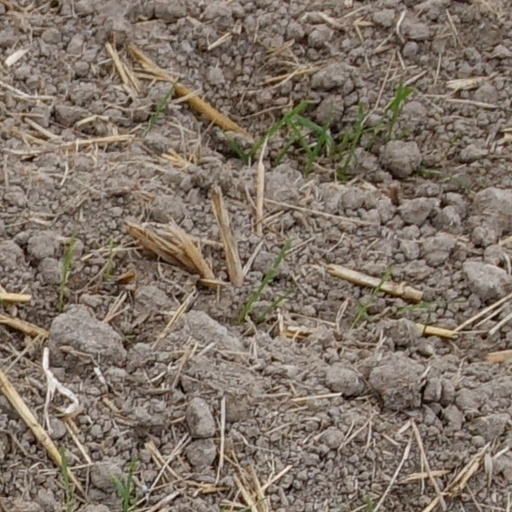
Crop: wheat